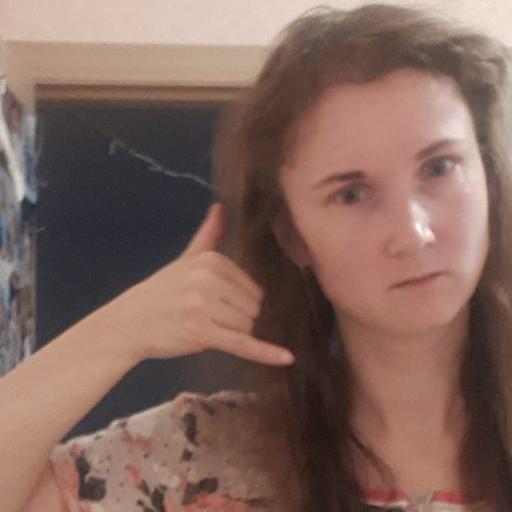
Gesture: call